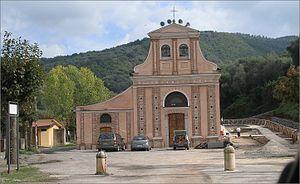
Dinami est une commune italienne de la province de Vibo Valentia dans la région Calabre en Italie.